Dutch Design

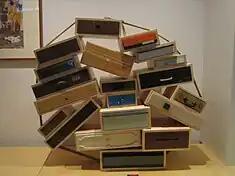
: "Chest of Drawers" (1991)

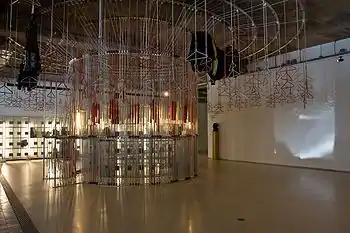
Wieki Somers: "Merry-go-round Coat Rack" (2009)

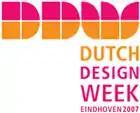
Logo of the Dutch Design Week (2007)

Dutch Design is a term used to denote an informal artistic school of design in the Netherlands, particularly product design. More specifically, the term refers to the design esthetic common to designers in the Netherlands.